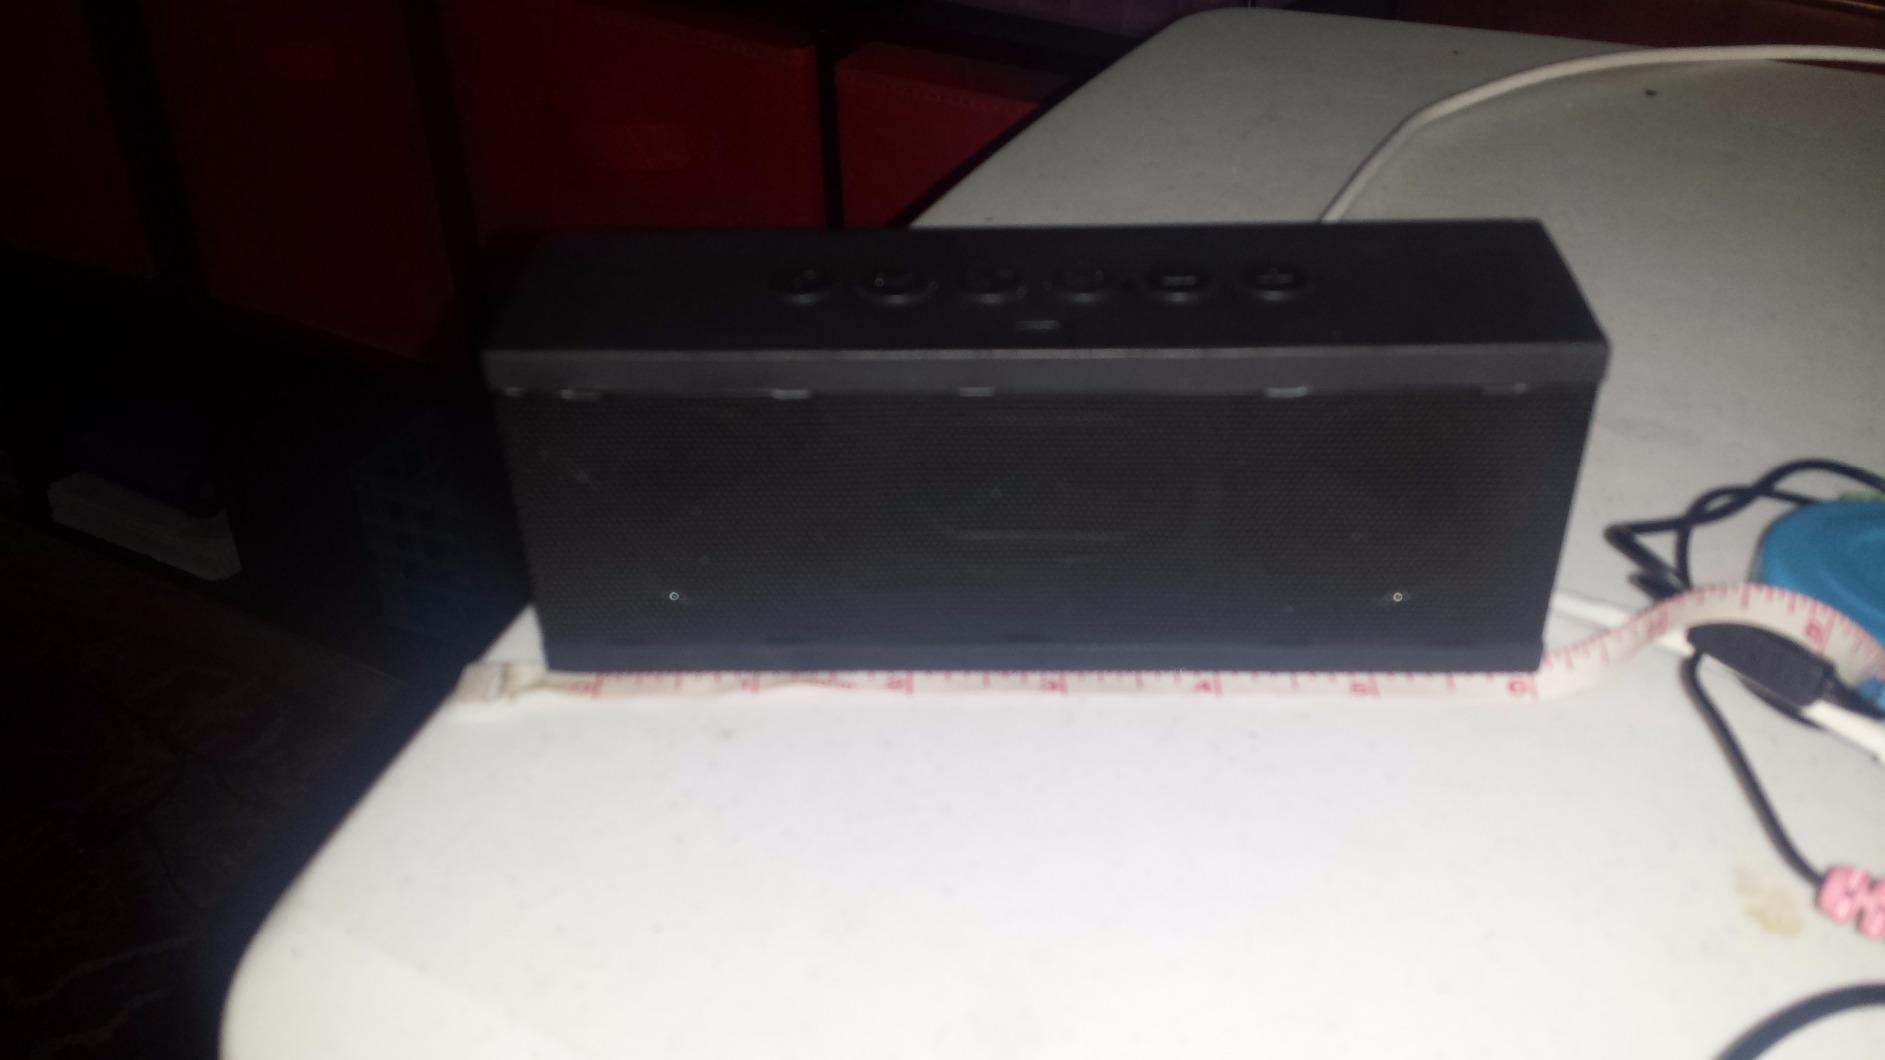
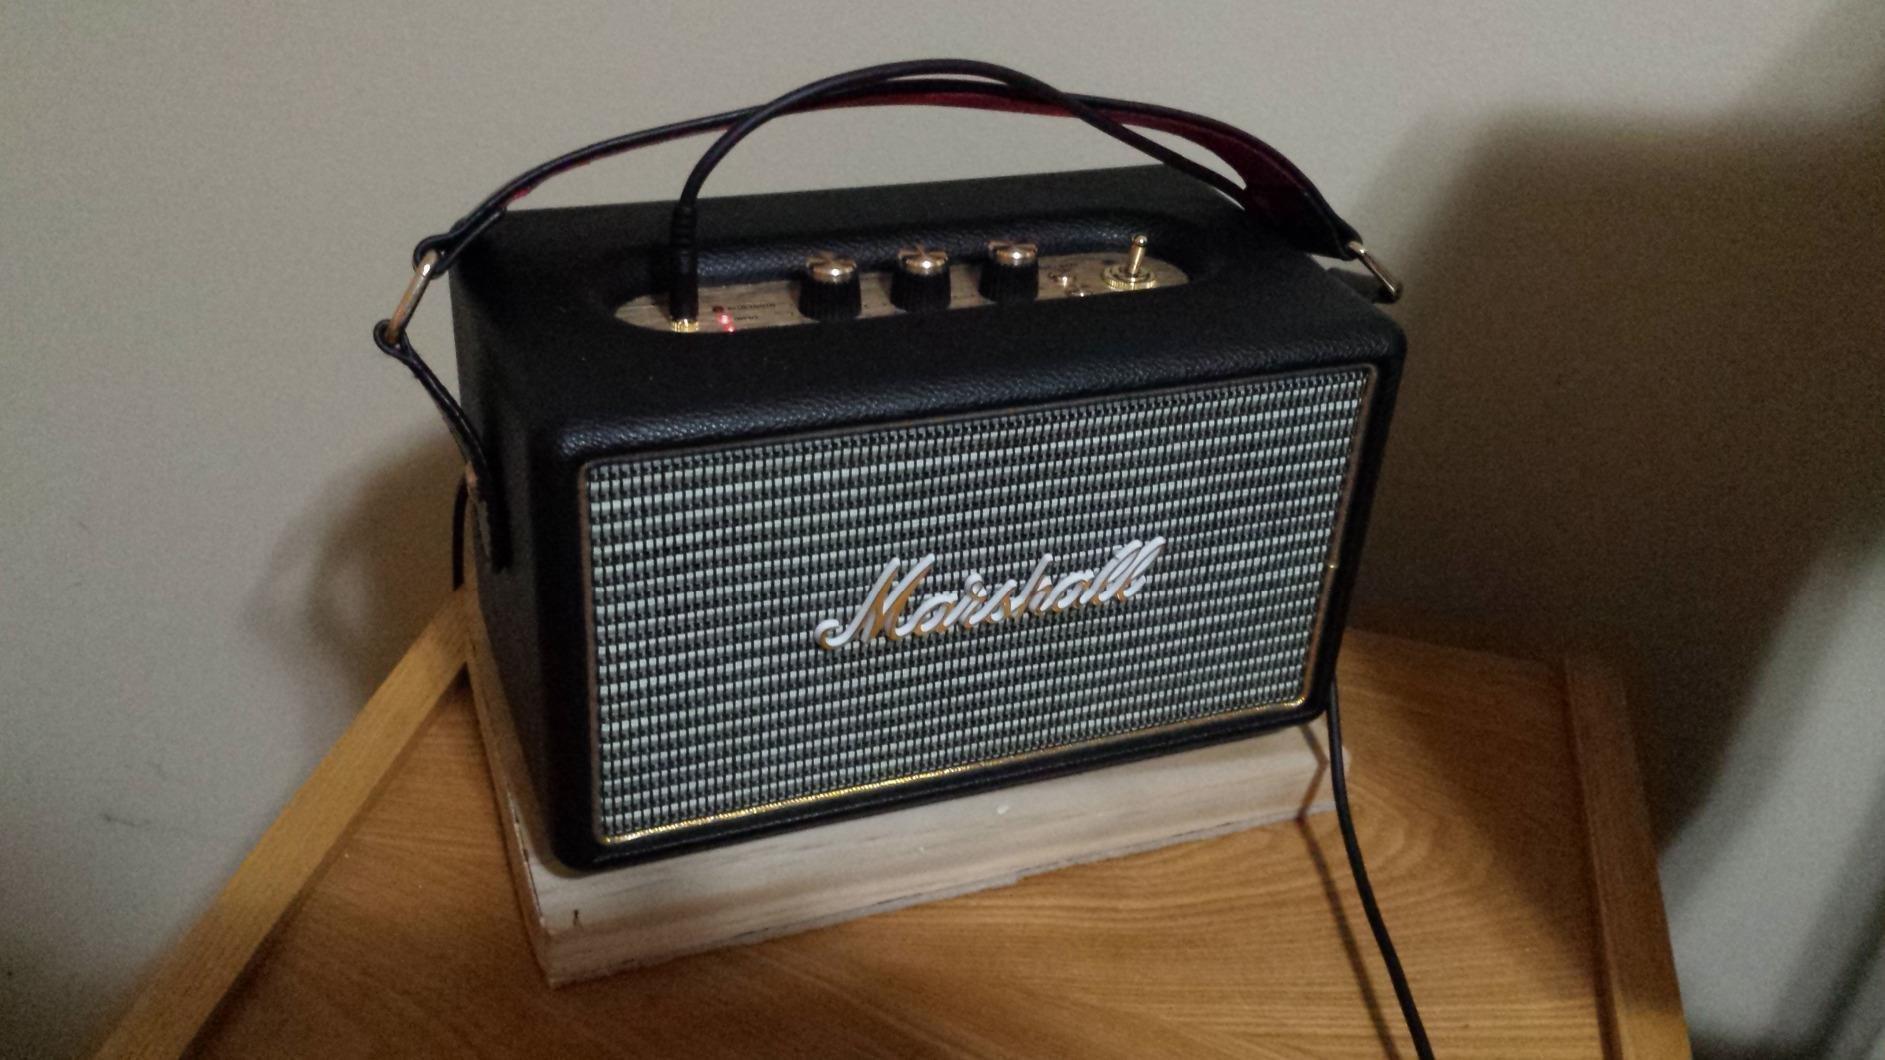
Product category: speaker
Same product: no